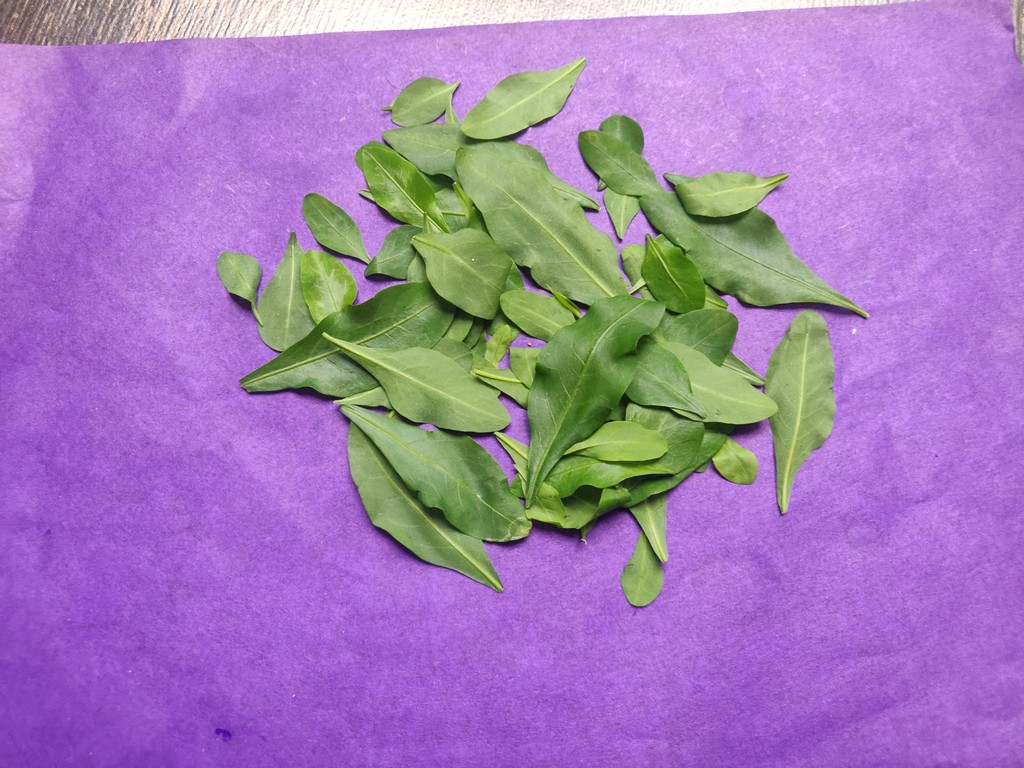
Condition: Healthy
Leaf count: multiple
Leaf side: unknown